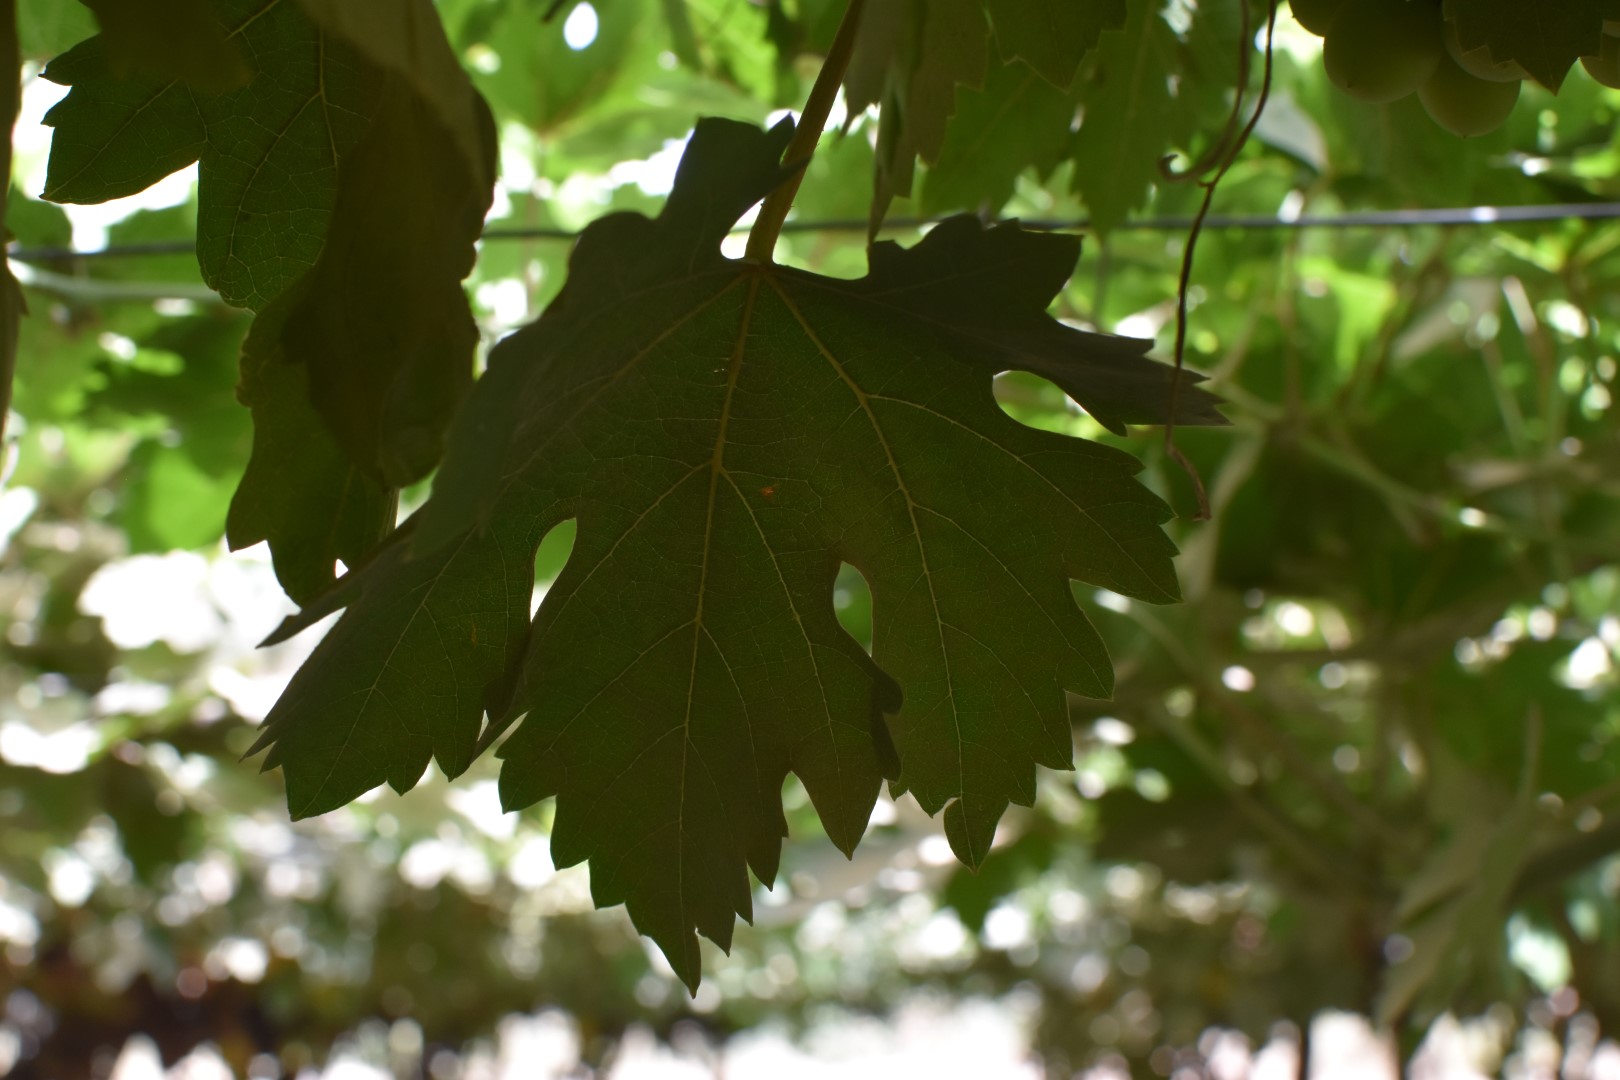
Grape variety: Riasi